César Farías

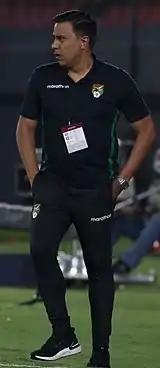
Farías with the Bolivia national team in 2020

César Farías arrived in Bolivia in 2016 to manage The Strongest of La Paz. Later he was appointed as caretaker coach of the team, following Bolivia's failure to qualify for the 2018 FIFA World Cup. As a caretaker coach, he went on an Asian tour, where he managed only one win over Myanmar 3–0, but also only suffered one minimal loss against Iran. After the tour, he returned to coach The Strongest.